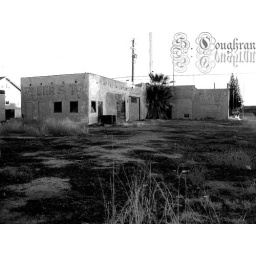
Black and white photo picture of an old building near my house.